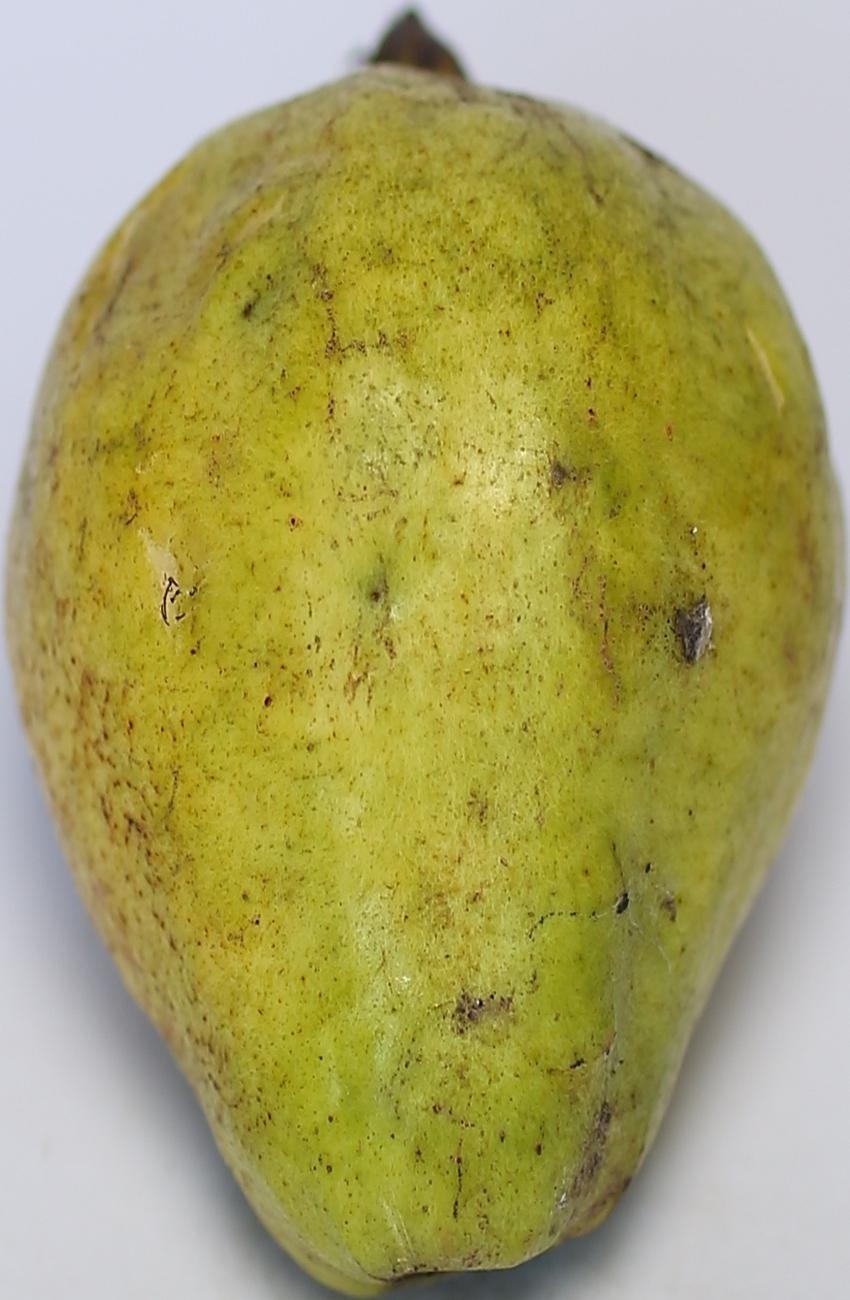
Maturity: green
Variety: riyali